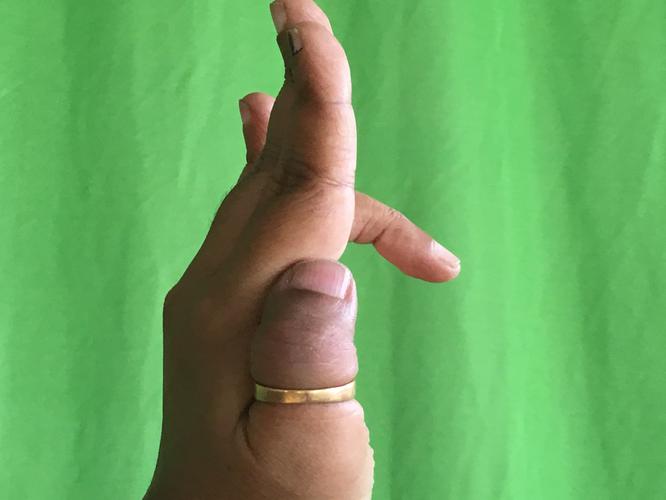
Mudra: Tripathaka
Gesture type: single_hand